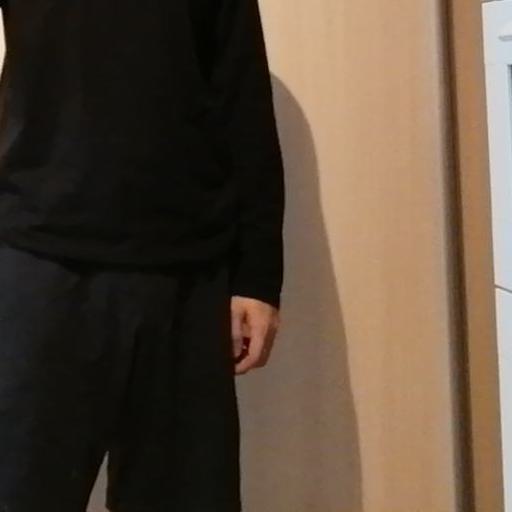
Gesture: no_gesture